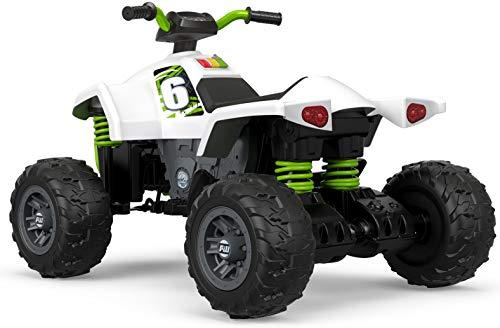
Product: Power Wheels Racing ATV
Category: Toys & Games | Tricycles, Scooters & Wagons | Ride-On Toys & Accessories
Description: Ride-on vehicle with realistic quad styling and awesome graphics.
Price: $179.00
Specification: ProductDimensions:5x5x5inches|ItemWeight:24.9pounds|ShippingWeight:56.9pounds(Viewshippingratesandpolicies)|ASIN:B07DK516GR|Itemmodelnumber:DFT87|Manufacturerrecommendedage:36months-7years